Anglo-Saxons

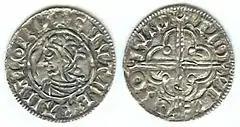
Cnut's 'Quatrefoil' type penny with the legend "CNUT REX ANGLORU[M]" ("Cnut, King of the English"), struck in London by the moneyer Edwin.

During the course of the 10th century, the West Saxon kings extended their power first over Mercia, then into the southern Danelaw, and finally over Northumbria, thereby imposing a semblance of political unity on peoples, who nonetheless would remain conscious of their respective customs and their separate pasts. The prestige, and indeed the pretensions, of the monarchy increased, the institutions of government strengthened, and kings and their agents sought in various ways to establish social order. This process started with Edward the Elder – who with his sister, Æthelflæd, Lady of the Mercians, initially, charters reveal, encouraged people to purchase estates from the Danes, thereby to reassert some degree of English influence in territory which had fallen under Danish control. David Dumville suggests that Edward may have extended this policy by rewarding his supporters with grants of land in the territories newly conquered from the Danes and that any charters issued in respect of such grants have not survived. When Athelflæd died, Mercia was absorbed by Wessex. From that point on there was no contest for the throne, so the house of Wessex became the ruling house of England.